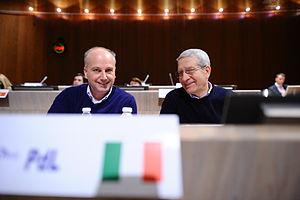
Vito Bonsignore est un ancien député européen italien.